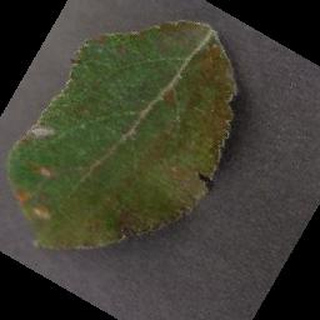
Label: apple_cedar_apple_rust